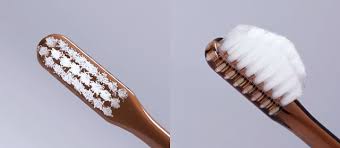
Waste category: trash